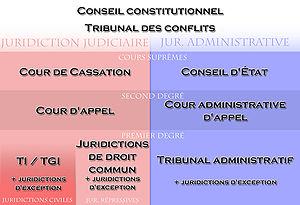
L'organisation juridictionnelle française
Le droit français est, actuellement, un droit de tradition civiliste régissant en partie le droit appliqué en France.